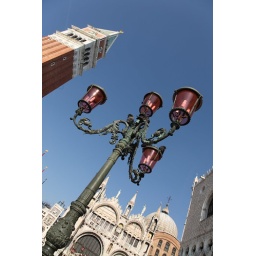
st. mark's campanile, the clock tower in the background, the basilica and the doge's palace